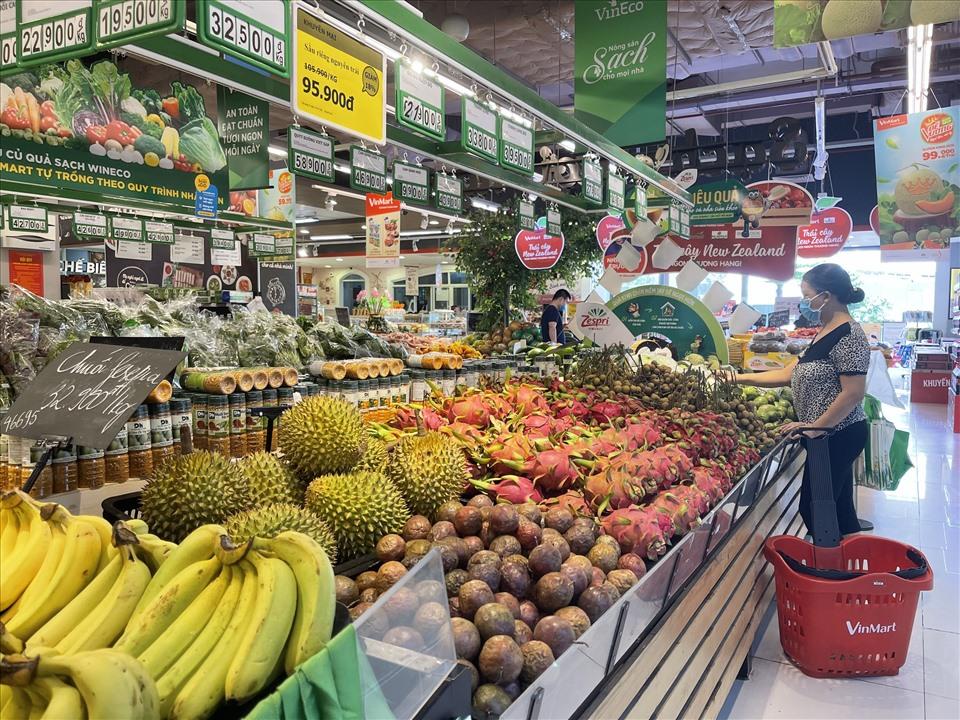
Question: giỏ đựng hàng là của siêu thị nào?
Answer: vinmart